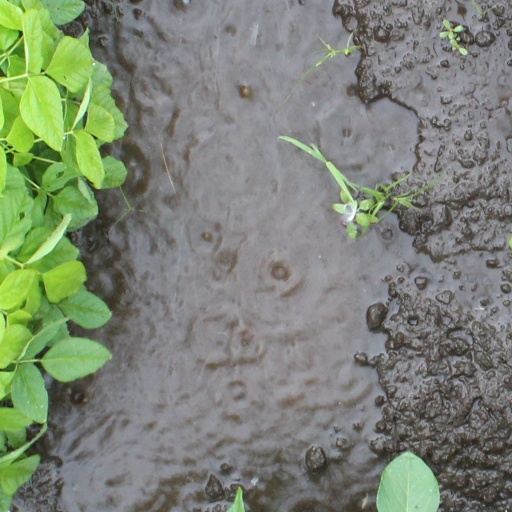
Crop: soybean